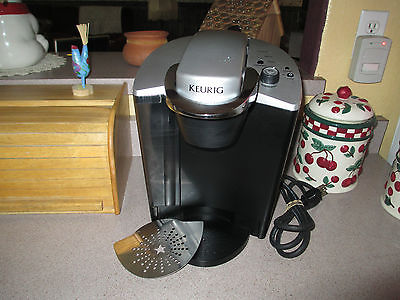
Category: coffee maker